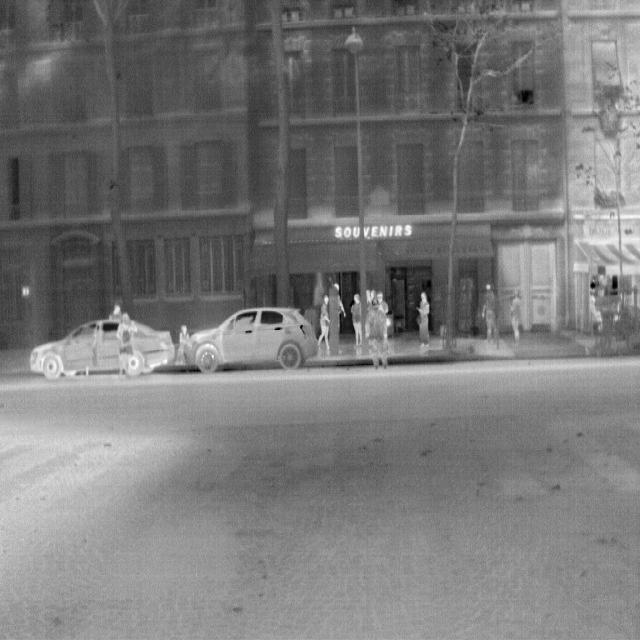
Detected objects:
label: person
label: person
label: person
label: person
label: person
label: person
label: person
label: person
label: person
label: person
label: person
label: person